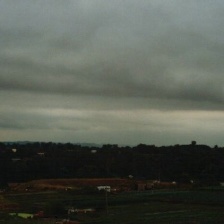
Cloud type: Stratocumulus